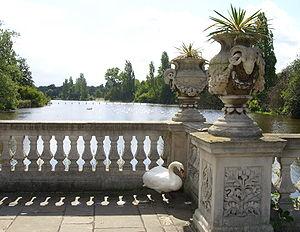
La Serpentine est un lac artificiel couvrant 11 hectares situé à Hyde Park à Londres en Angleterre. Au sens strict le nom « Serpentine » désigne uniquement la partie située à l'est du Pont de la Serpentine qui sépare Hyde Park et les Jardins de Kensington, tandis que la moitié longue et étroite qui s'étend à l'ouest du pont est nommée Long Water.